South Aspen Street Historic District

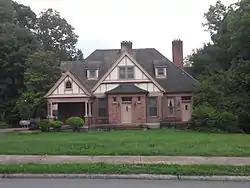
Dr. Lester A. Crowell Jr. House

South Aspen Street Historic District is a national historic district in Lincolnton, Lincoln County, North Carolina. It encompasses 46 contributing buildings and one contributing structure in a predominantly residential section of town. It includes examples of Greek Revival and Queen Anne style architecture dating between about 1852 and 1950. Buildings include the Wallace H. Alexander House (1852), Banett-Hoyle House (1852), the former Lincoln/Gordon Crowell Memorial Hospital, the former Lincolnton High School, John M. Rhodes House, the David P. Rhodes House, the C. William Rhodes House, and the John D. Abernathy House.